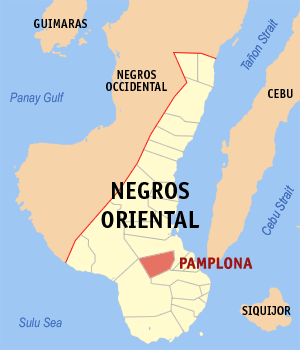
Pamplona est une localité de la province du Negros oriental, aux Philippines. En 2015, elle compte 37 596 habitants.